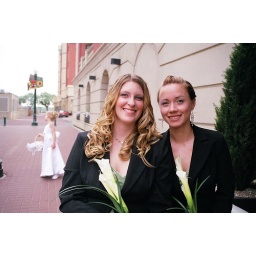
I think the flower girl in the background tells the viewer that this is at a wedding.